Olga Ornatsky

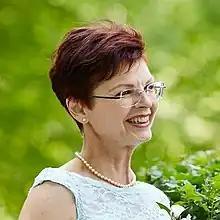
Olga Ornatsky Scientist

Olga Ornatsky is a Soviet born, Canadian scientist. Ornatsky co-founded DVS Sciences in 2004 (acquired by Fluidigm in 2014 and then renamed to Standard BioTools in 2022) along with Dmitry Bandura, Vladimir Baranov and Scott D. Tanner.